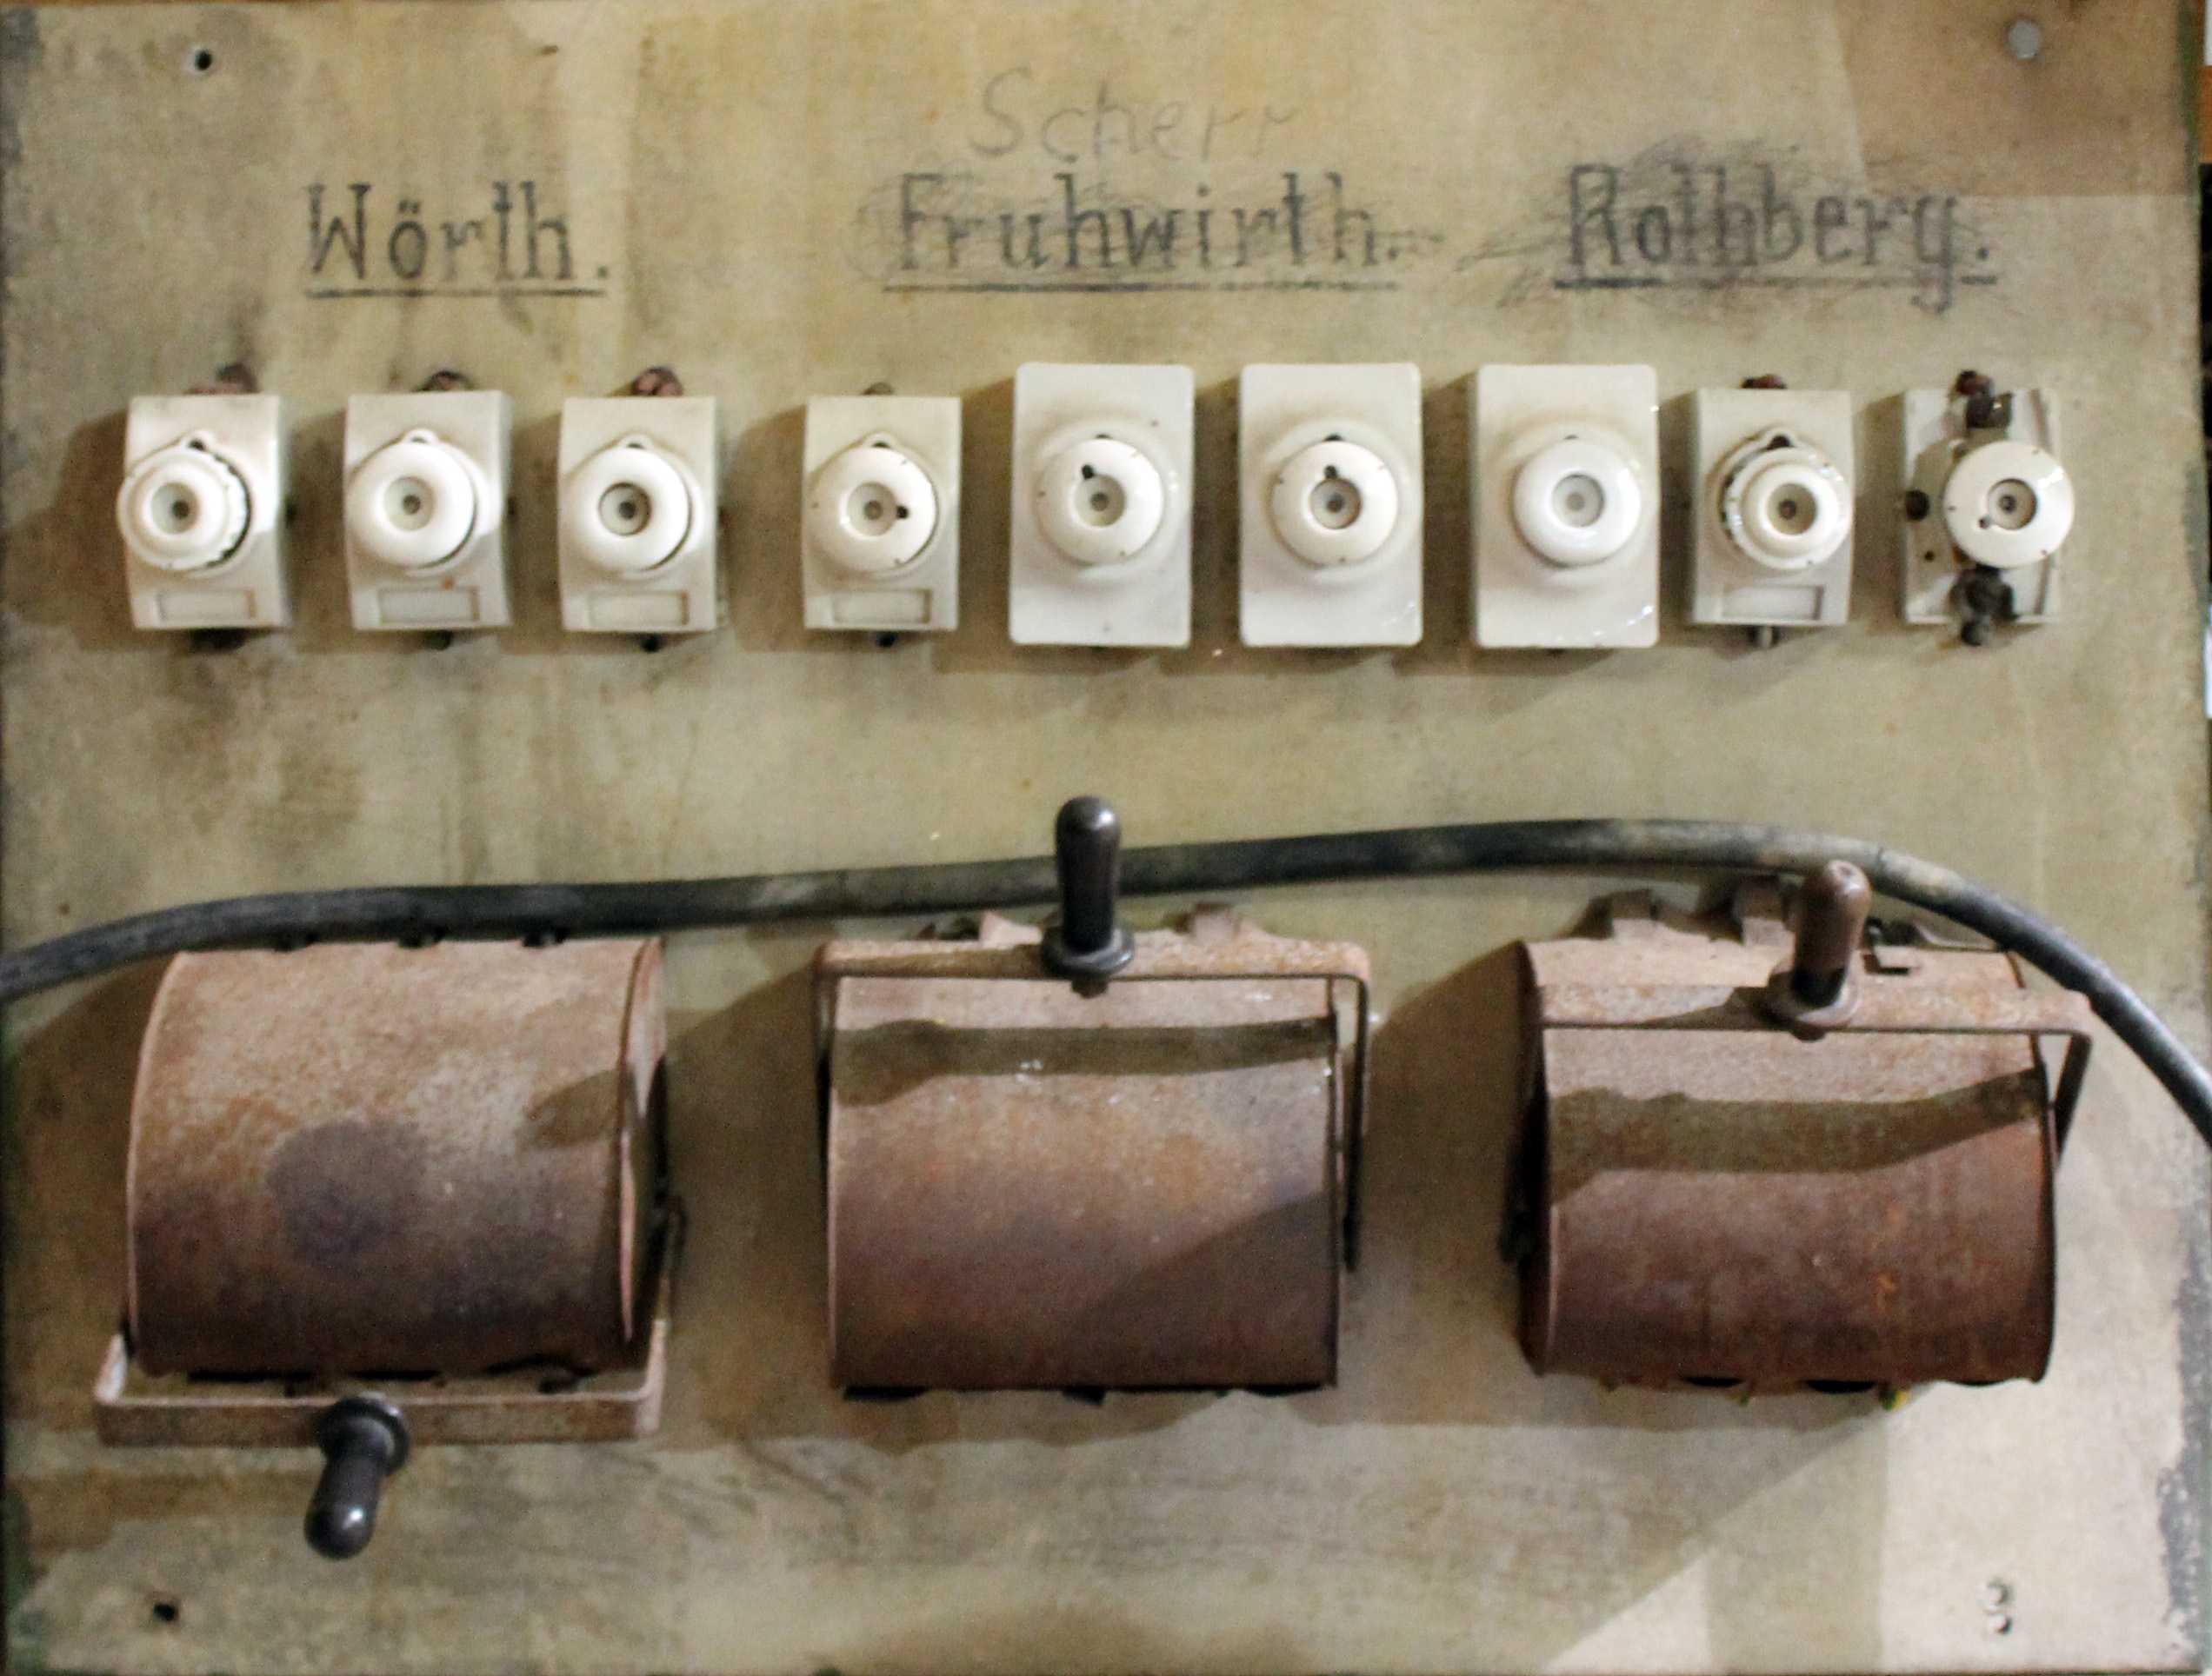
water, technology, retro, cable, power line, electricity, energy, high voltage, bumper, current, electric, power generation, dangerous, power supply, auto part, electrical installation, man made object, control cabinet, automotive exterior, electrical insulation